Kentucky Route 67

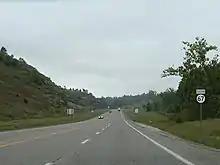
KY 67 southbound

Construction began on phase one in the spring of 1997. The first segment of the Industrial Parkway extended a little over three miles (5 km) to a new industrial park. A trumpet interchange was constructed at milepost 179 on Interstate 64. Along the Parkway are two at-grade intersections for this segment, both of which can be upgraded to full folded-diamond interchanges in the future if traffic counts warrant an upgrade. Phase one included four bridges and cost an estimated $50 million to construct.